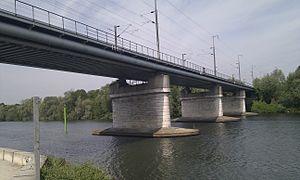
Viaduc ferroviaire (RFF Paris-Saint-Lazare - Le Havre) dit Pont des Anglais passant au dessus de la Seine à Nanterre au chemin de halage.
Le pont ferroviaire des Anglais ou viaduc ferroviaire de Bezons est un ouvrage d'art franchissant la Seine en prenant appui sur l'île Saint-Martin. Il relie, sur la ligne de Paris-Saint-Lazare au Havre, les communes de Nanterre et de Bezons.
Cette liste contient les ponts présents sur la Seine et ses bras. Elle est donnée par département de l'aval du fleuve vers son amont et précise, après chaque pont, le nom des communes qu'elle relie, en commençant par celle située sur la rive gauche du fleuve.
Le prolongement de la ligne E du RER d'Île-de-France à l'ouest de Paris est un projet de la politique d’amélioration des conditions de transport des Franciliens, conduite par Île-de-France Mobilités, autorité organisatrice des transports franciliens. Il consiste à prolonger cette ligne, depuis la gare d'Haussmann - Saint-Lazare jusqu'à la gare de Mantes-la-Jolie en passant par le quartier d’affaires de La Défense et Nanterre. La planification prévoit la mise en service du prolongement du RER E jusqu'à Nanterre-La Folie en 2022, et jusqu'à Mantes-la-Jolie en 2024.